Peter Coyote

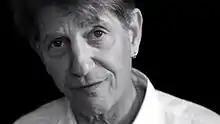
Coyote in 2011

In 2010, he narrated the documentary "Solitary Confinement" on the effect of long-term isolation, with footage taken from Colorado State Penitentiary where all prisoners are held this way. In 2014, he appeared in the TNT television series "Perception", as the father of the main character, Dr. Daniel Pierce, and narrated Burns' "The Roosevelts: An Intimate History"; the latter saw him win his first Primetime Emmy Award. In 2017, he narrated the 17¼-hour Ken Burns and Lynn Novick PBS documentary series "The Vietnam War". In 2019, he narrated Burns' PBS documentary "Country Music". Most recently he has provided narration for a number of commercials produced by The Lincoln Project. and narrated the audiobook, "Trilogy - Three True Stories of Scoundrels and Schemers" by Peggy Adler, which won a gold medal in the 2024 Independent Publisher Book Awards (aka IPPY) Competition [Category #91].